Sailing Along

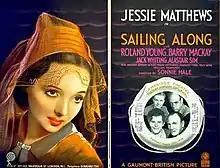

Sailing Along is a 1938 British musical comedy film directed by Sonnie Hale and starring Jessie Matthews, Barry MacKay, Jack Whiting, Roland Young, Frank Pettingell, Noel Madison and Alastair Sim. It includes many staged song and dance routines either on barges or on the dock edge.